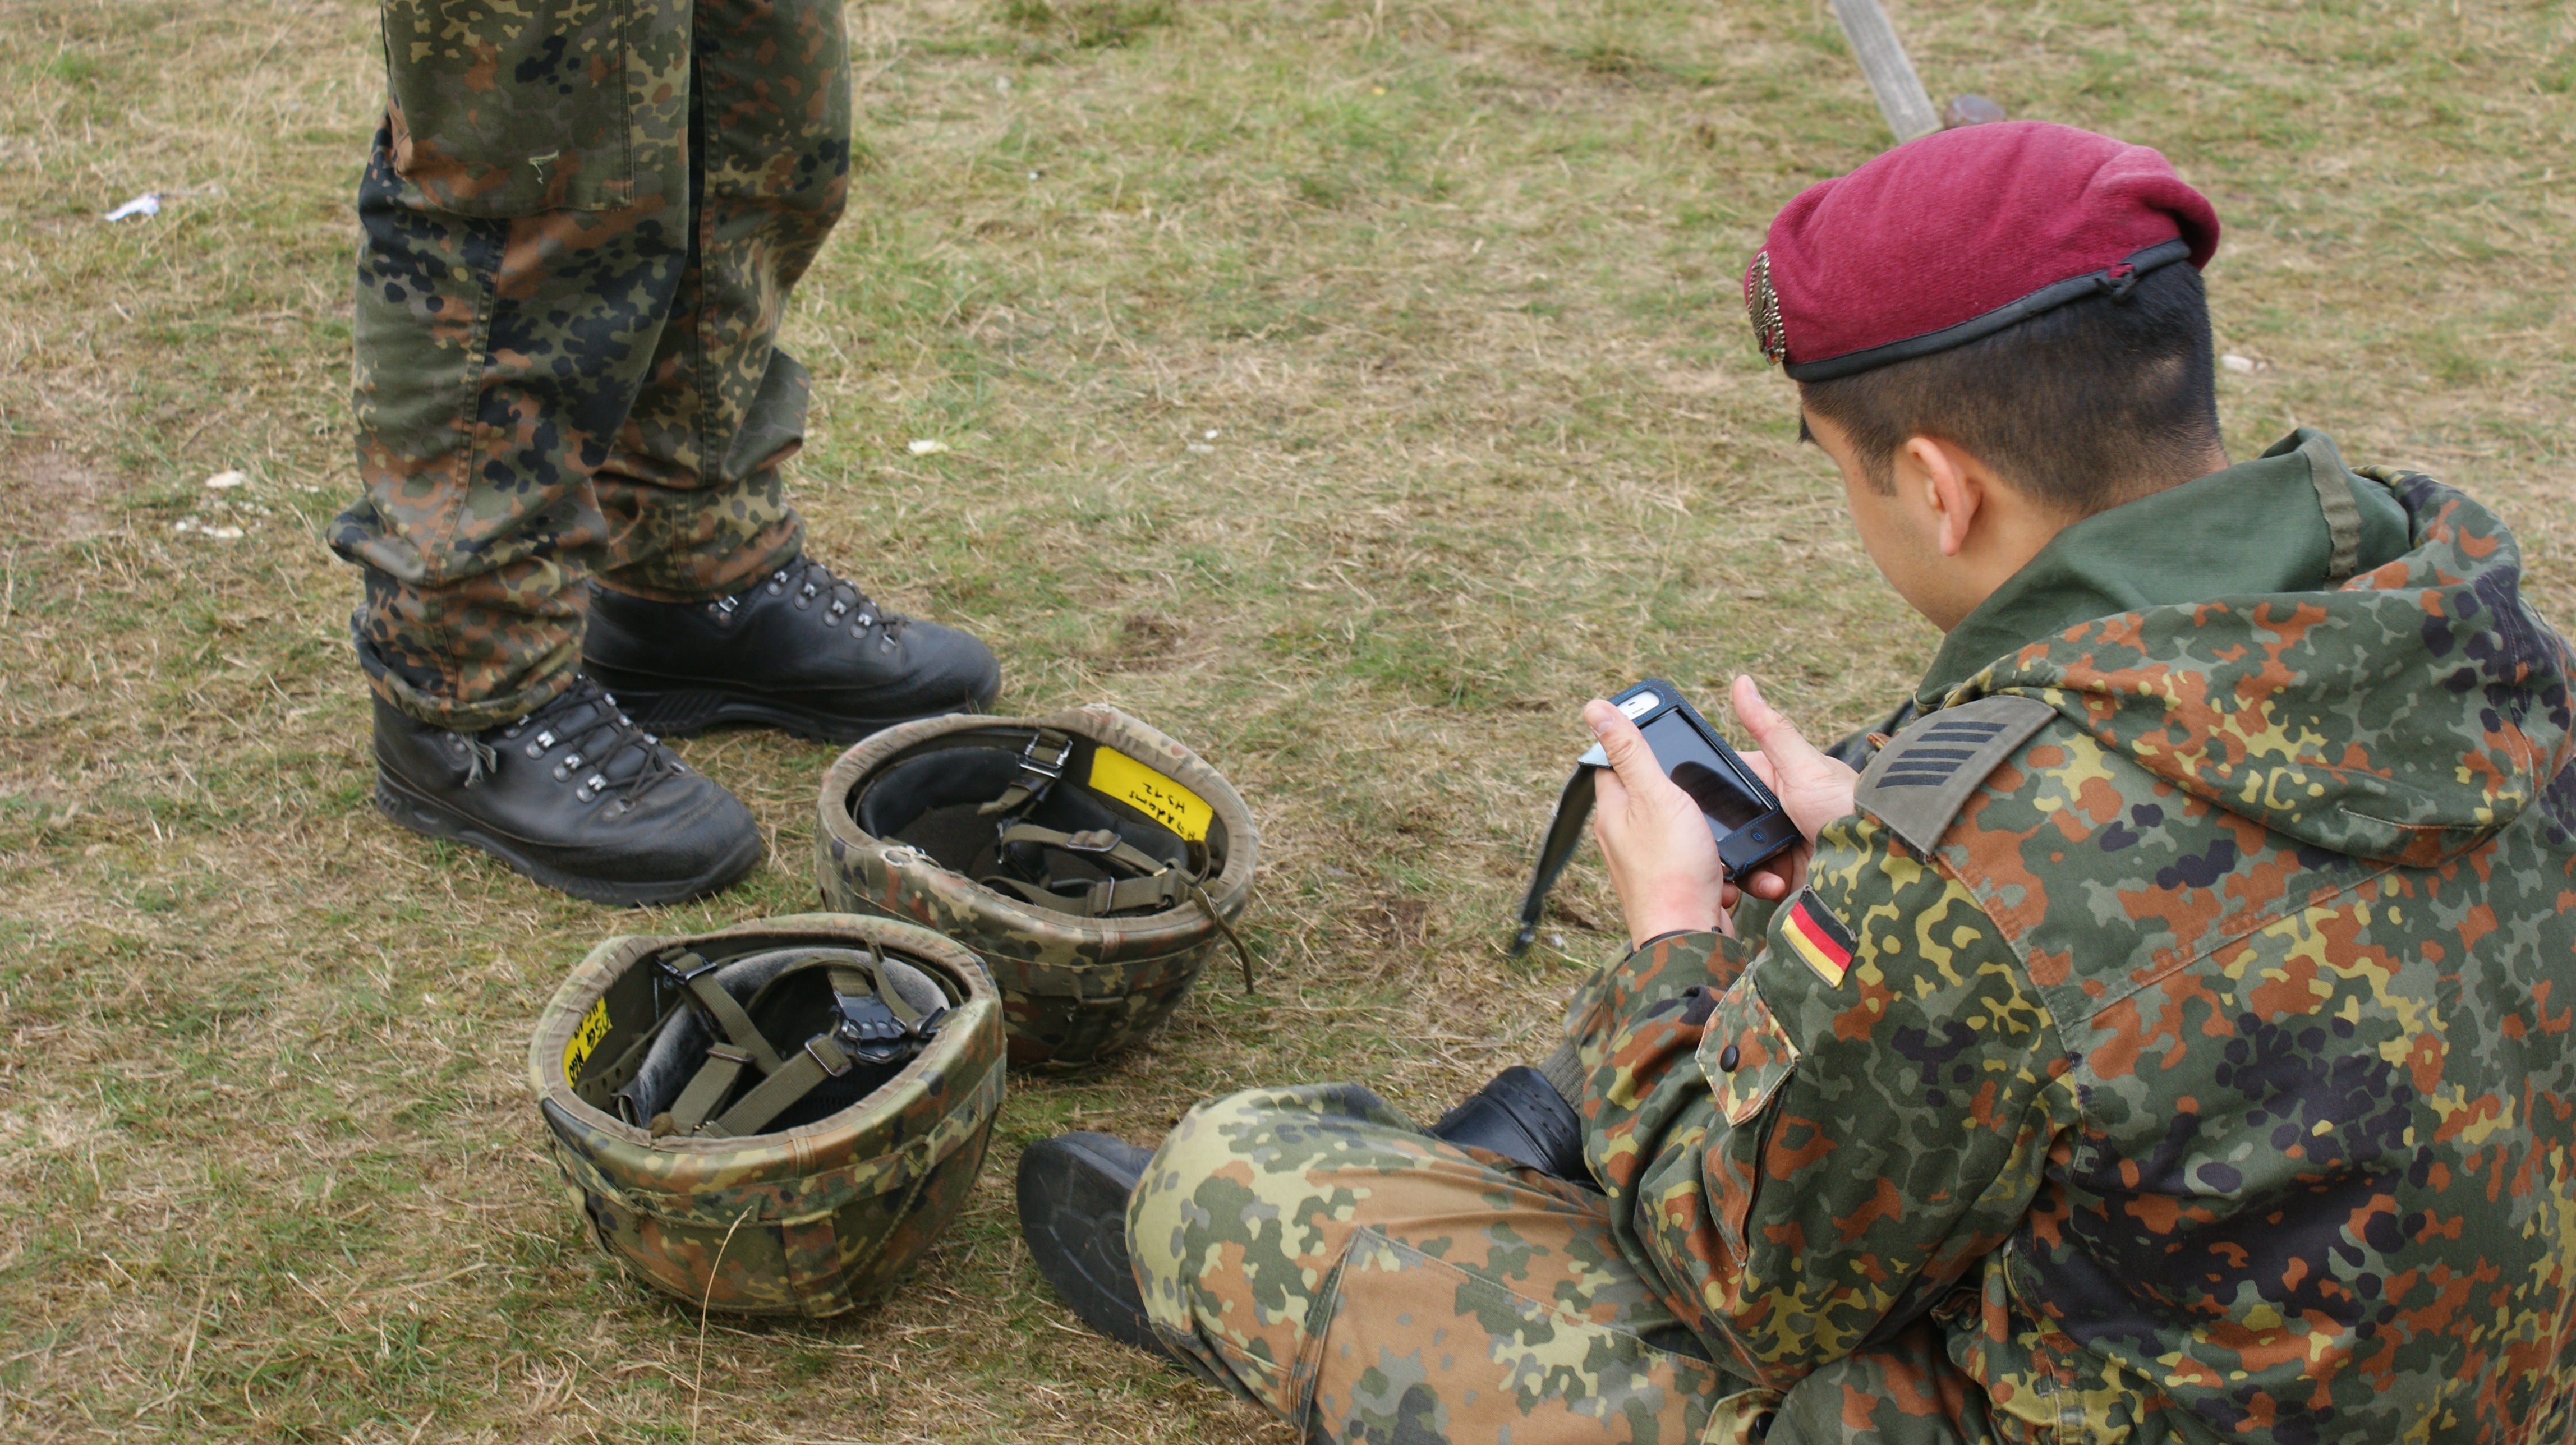
grass, feet, military, soldier, army, telephone, sit, shooting, sports, games, troop, helmets, paintball, infantry, reconnaissance, marksman, military police, shooting sport, german soldier, red beret